Big Fat Bass

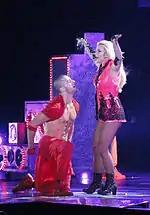
Spears performing "Big Fat Bass" during the Femme Fatale Tour, 2011

Alexis Petridis of "The Guardian" wrote that "Big Fat Bass" is "the most old-school work" on "Femme Fatale", with Robert Copsey of Digital Spy considering the album's production "polished, intriguing and – best of all – fun", exemplifying the piano breakdown in the song. Keith Caulfield of "Billboard" said he could "completely hear this track blasting in a club, with Spears cooing 'I can be your treble' while the crowd screams back 'you can be my bass!'." "The Daily Collegian"s stated that the song is "catchy", yet different from "Till the World Ends" and "Hold It Against Me", and added that "the combined star power of Spears and Will.i.am would have surely made it a radio hit." "The Independent" journalist Andy Gill noted that the album sounds more programmed than natural, but said that the song "sticks to dancefloor essentials". David Buchanan of "Consequence of Sound" thought that the song "might as well be a B-side to 'The Time (Dirty Bit)' (otherwise known as the most annoying Black Eyed Peas song ever created)." Both Stephen Thomas Erlewine of Allmusic and About.com reviewer Bill Lamb selected it as a top song on "Femme Fatale". Lamb further added that the song "will leave you laughing as you sing along on the dance floor."